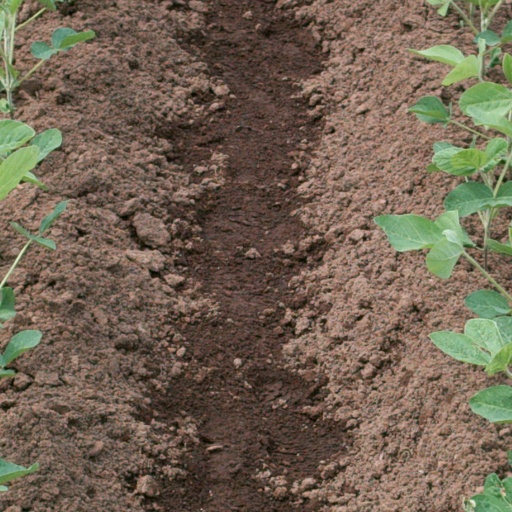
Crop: soybean